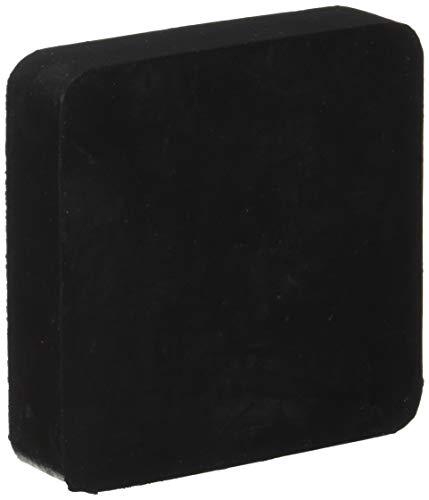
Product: Squadron Products Tools Rubber Block Model Kit
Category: Toys & Games | Hobbies | Hobby Building Tools & Hardware
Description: Handy when using a punch.
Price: $16.53
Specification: ProductDimensions:4x4x1inches|ItemWeight:9.9ounces|ShippingWeight:9.9ounces(Viewshippingratesandpolicies)|DomesticShipping:ItemcanbeshippedwithinU.S.|InternationalShipping:ThisitemcanbeshippedtoselectcountriesoutsideoftheU.S.LearnMore|ASIN:B01G7P781K|Itemmodelnumber:SQ10261|Manufacturerrecommendedage:14yearsandup